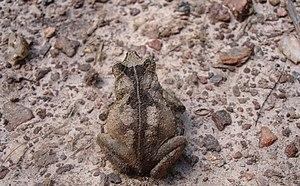
Rhinella scitula est une espèce d'amphibiens de la famille des Bufonidae.